Festa del Santissimo Salvatore a Pazzano

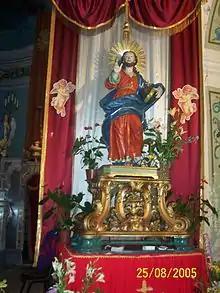
A statue of the Holy Saviour

Festa del Santissimo Salvatore a Pazzano ('Feast of the Holiest Saviour') is a three-day Catholic festival celebrated in Pazzano, Reggio Calabria, Italy, every first weekend after 5 August.